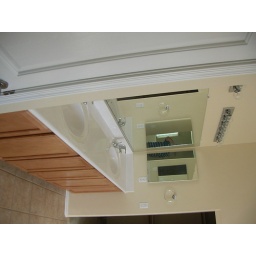
bathroom at house near eral